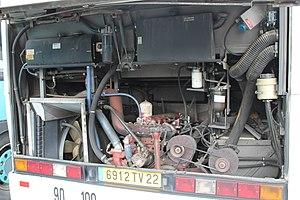
Renault FR1 - moteur